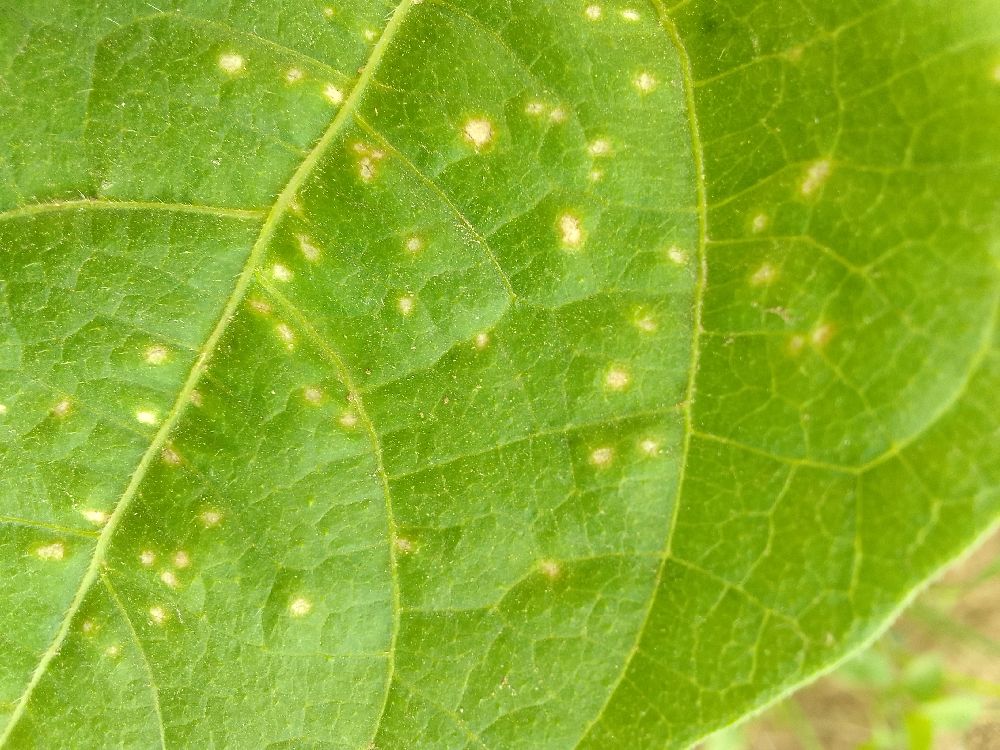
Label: rust